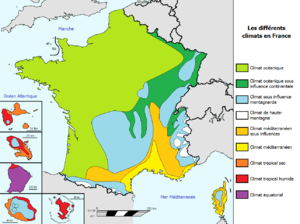
Frankrigs geografi / Klima
Frankrigs klimazoner
Frankrig ligger i Vesteuropa ved Atlanterhavskysten sydøst